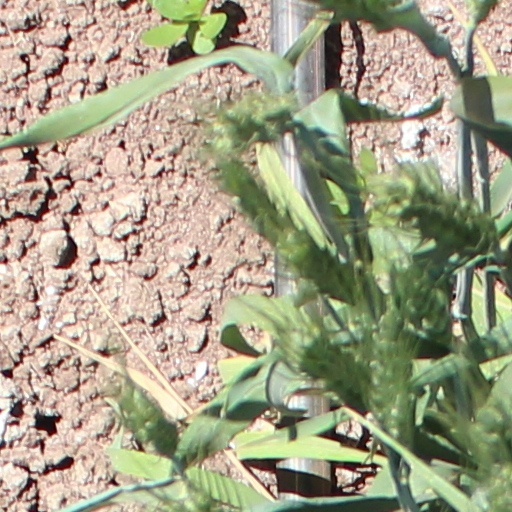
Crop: wheat